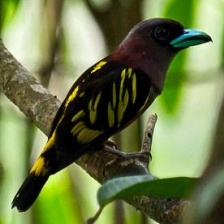
Species: BANDED BROADBILL
Scientific name: EURYLAIMUS JAVANICUS